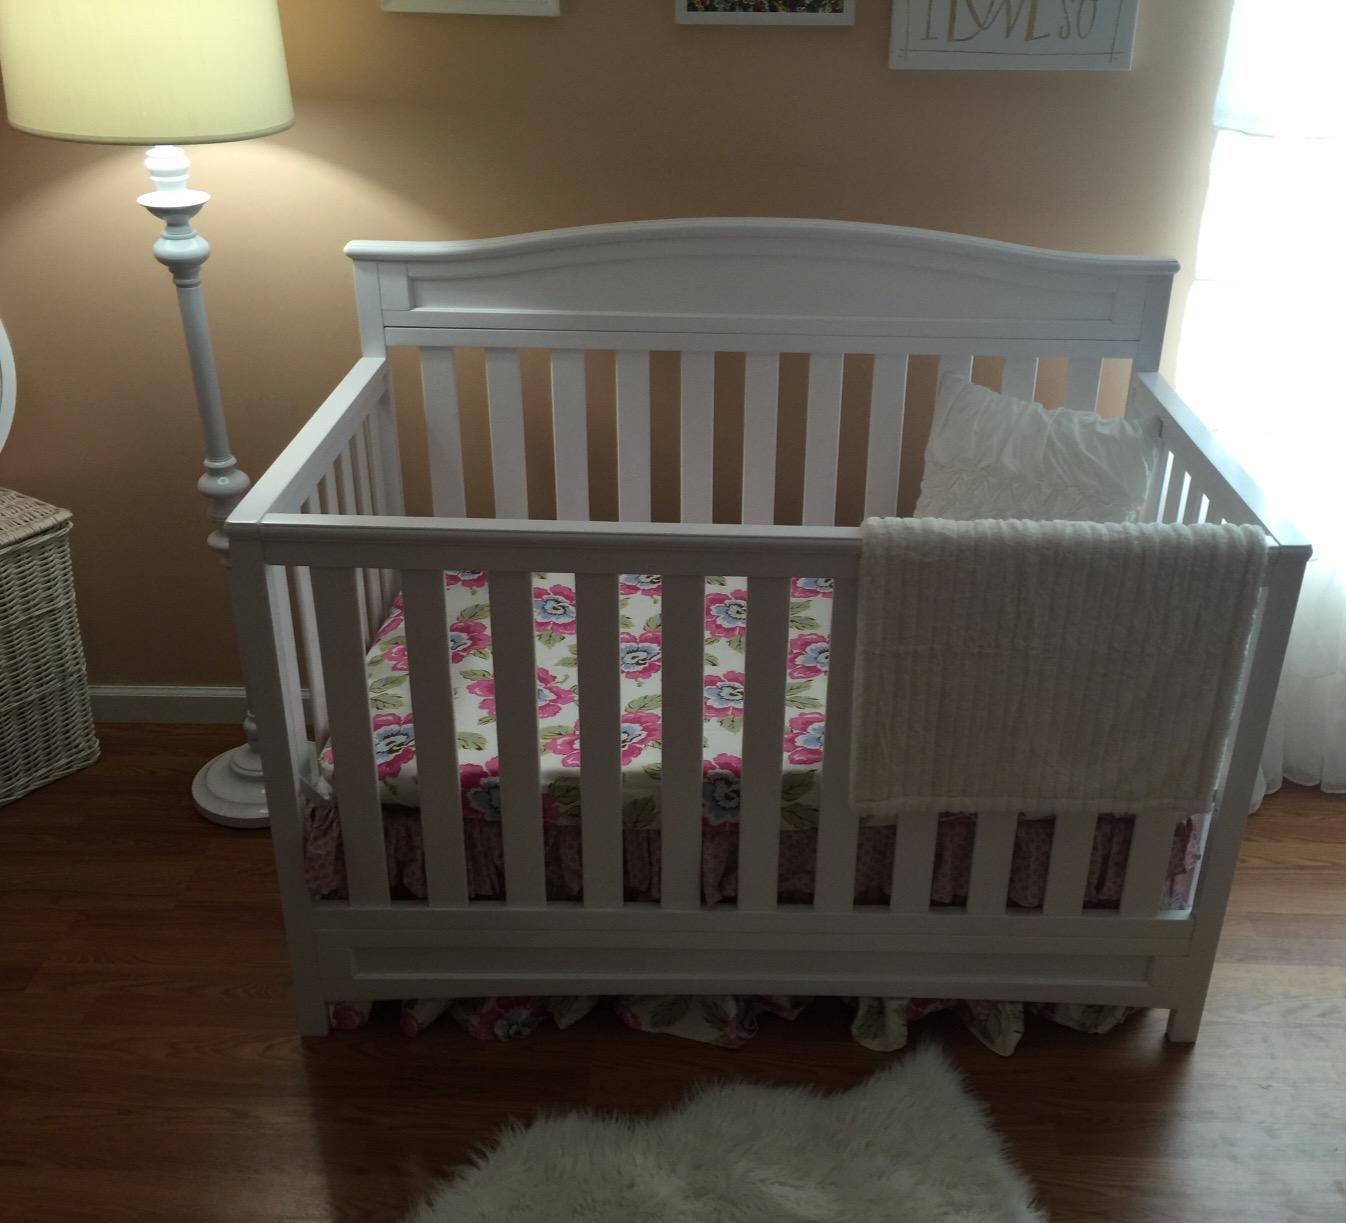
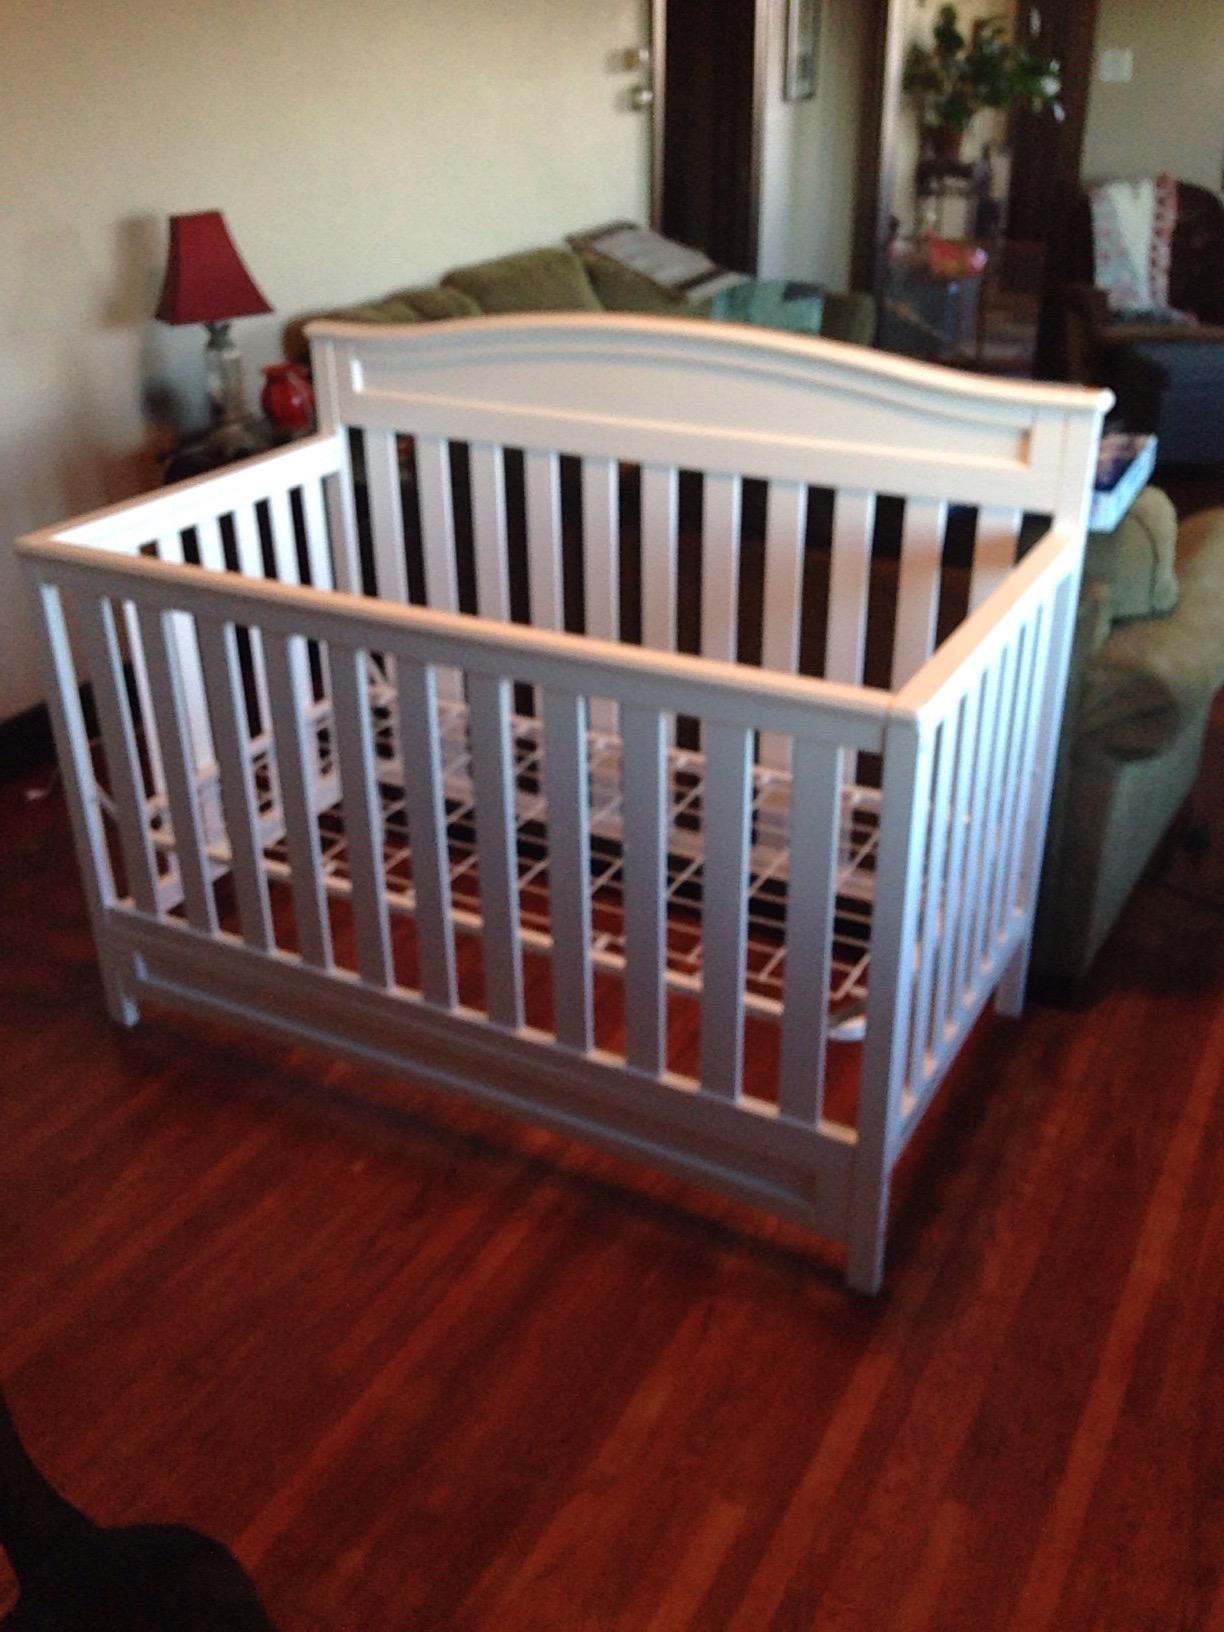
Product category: products_crib
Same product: yes